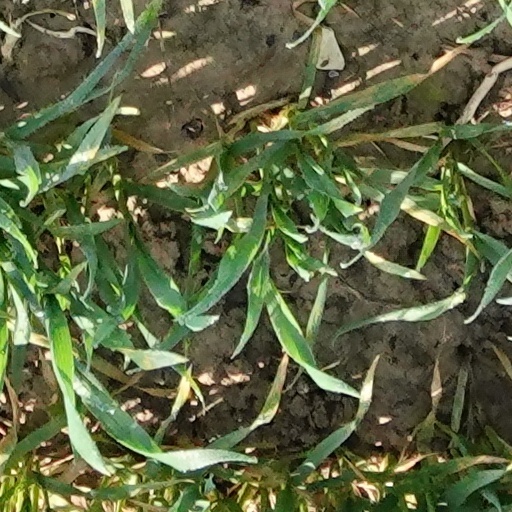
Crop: wheat